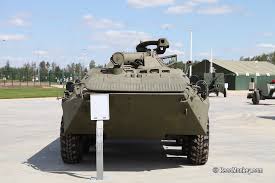
Label: BTR-70